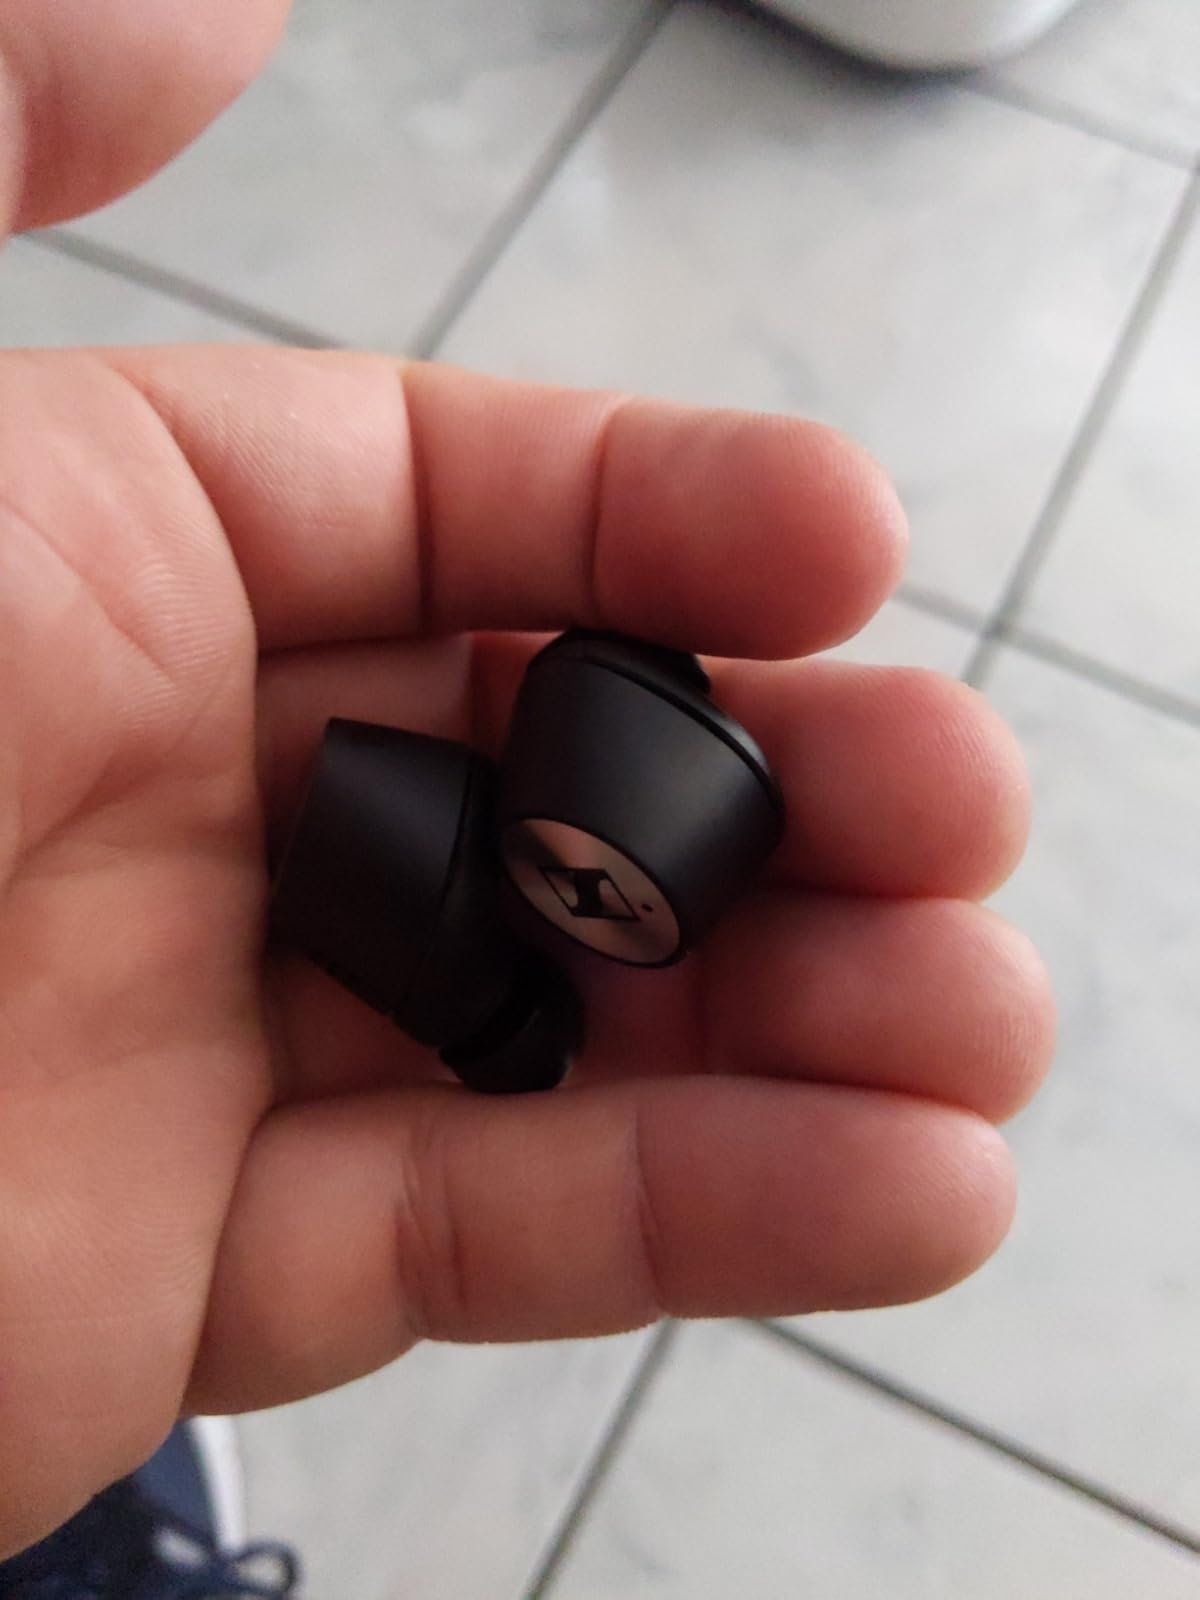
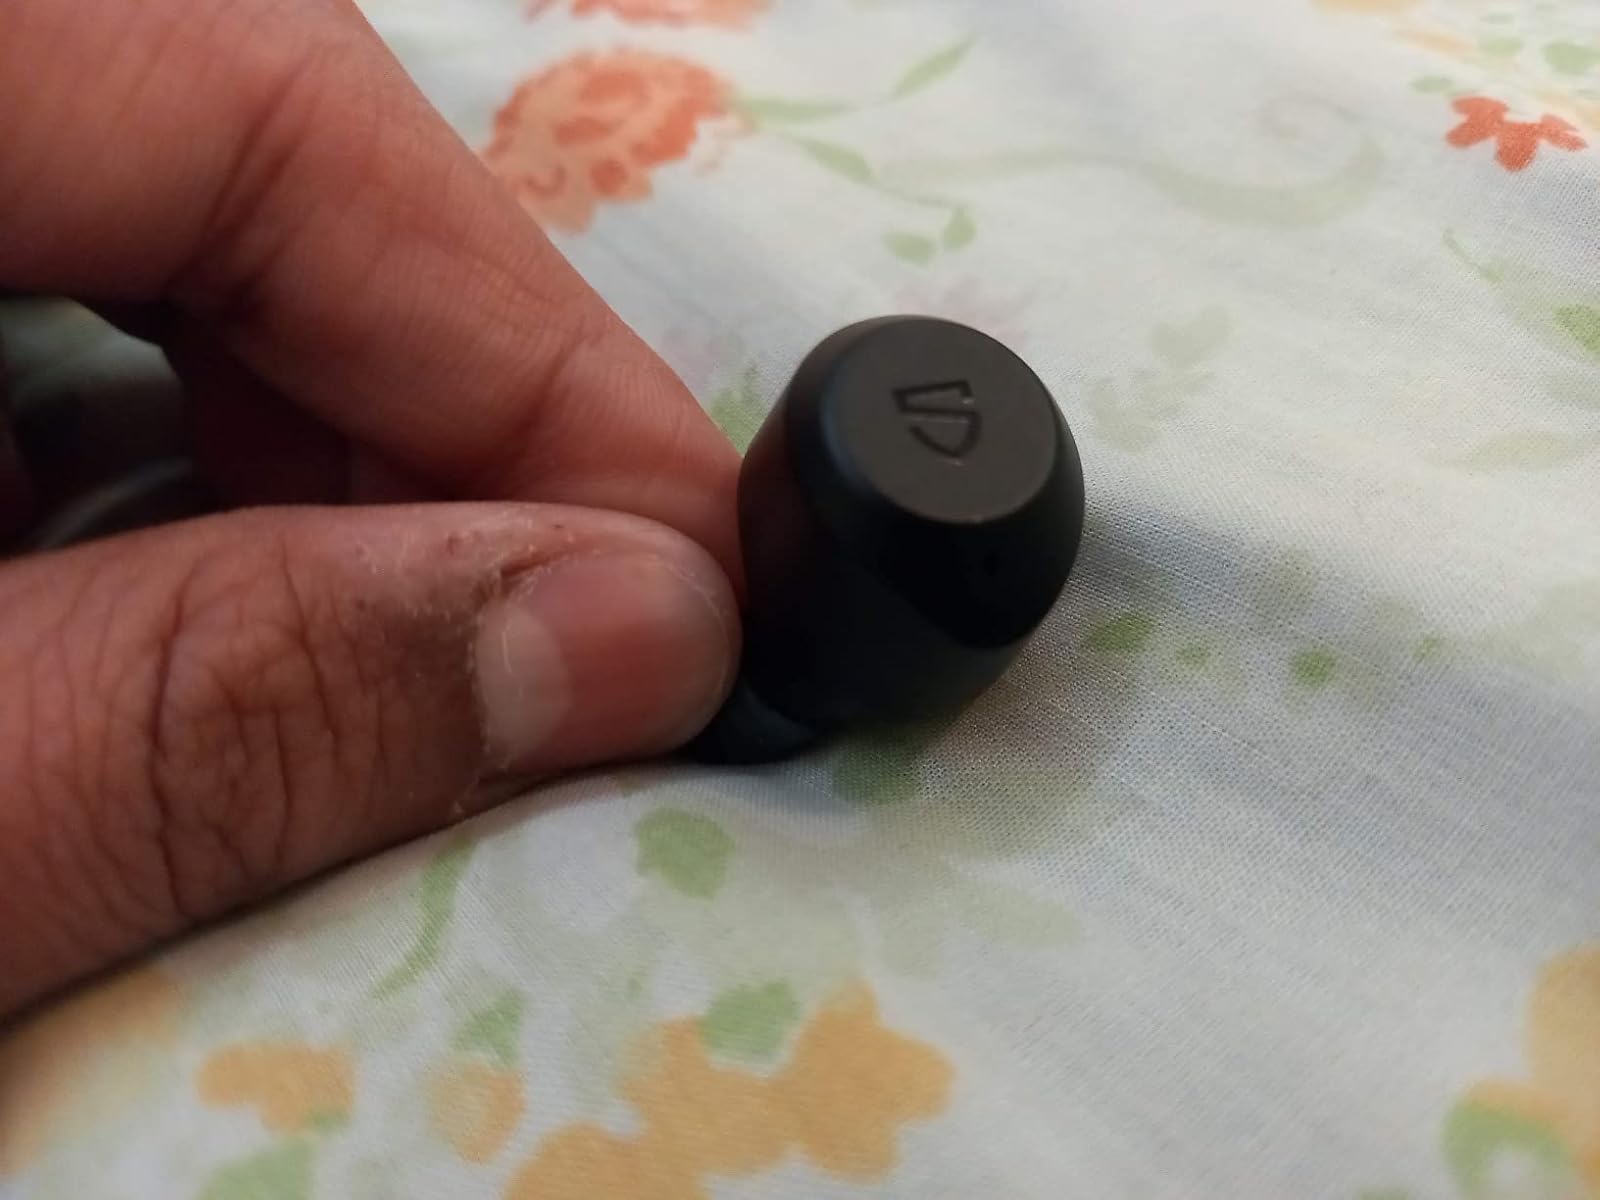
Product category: earbuds
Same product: no